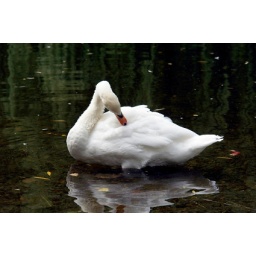
Swan standing in shallow water preening herself